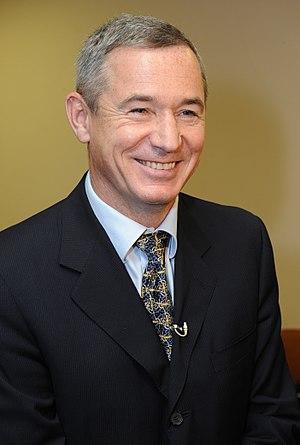
Igor Viktorovitch Makarov, né le 5 avril 1962 à Achgabat, est un homme d'affaires russe. Il est le président du groupe international ARETI, le président d'honneur de la Fédération russe de cyclisme après en avoir été président de 2010 à 2016, et, depuis 2011, membre du comité directeur de l'Union cycliste internationale.